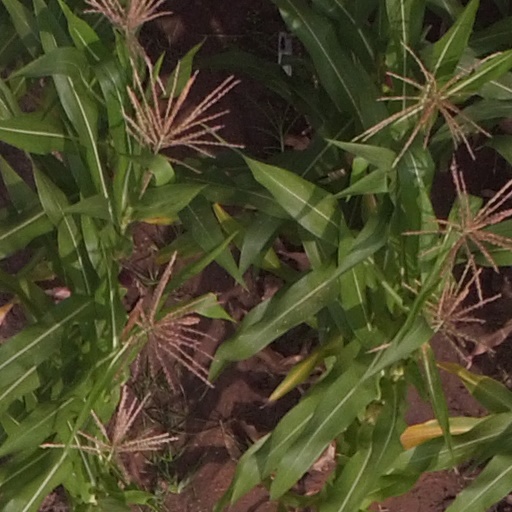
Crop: maize; corn